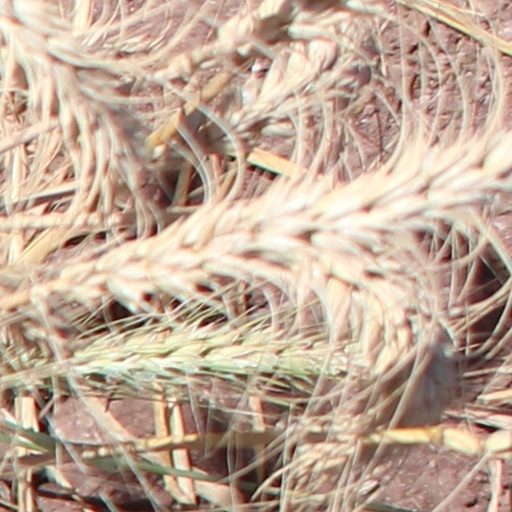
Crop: wheat